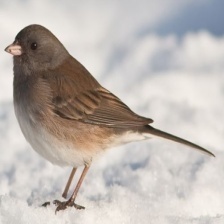
Species: DARK EYED JUNCO
Scientific name: JUNCO HYEMALIS